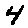
Label: 4